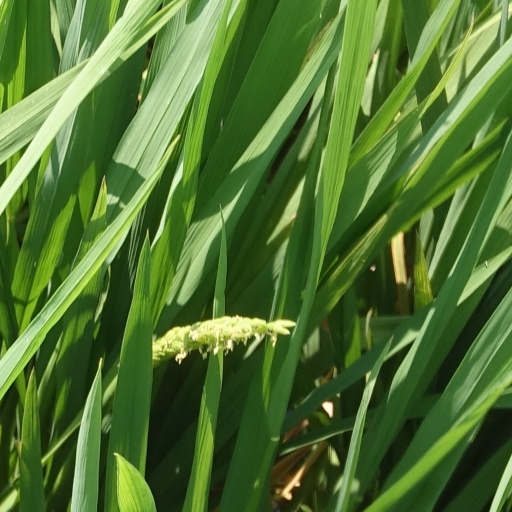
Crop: rice